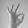
ASL letter: F